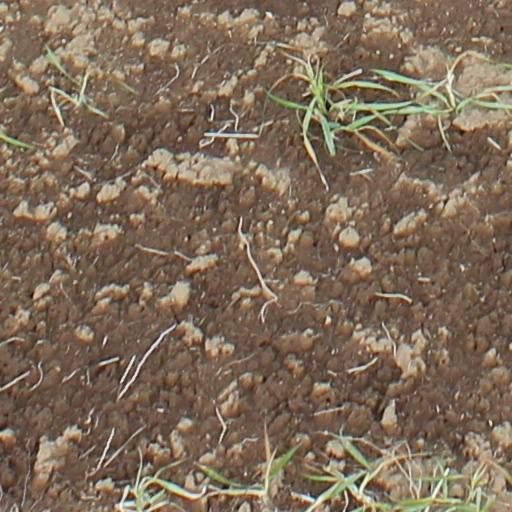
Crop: wheat